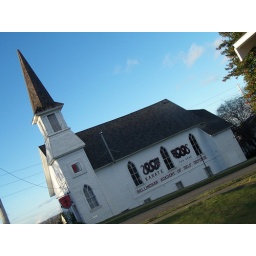
This old church building now houses a karate training facility in Bellingham, WA.